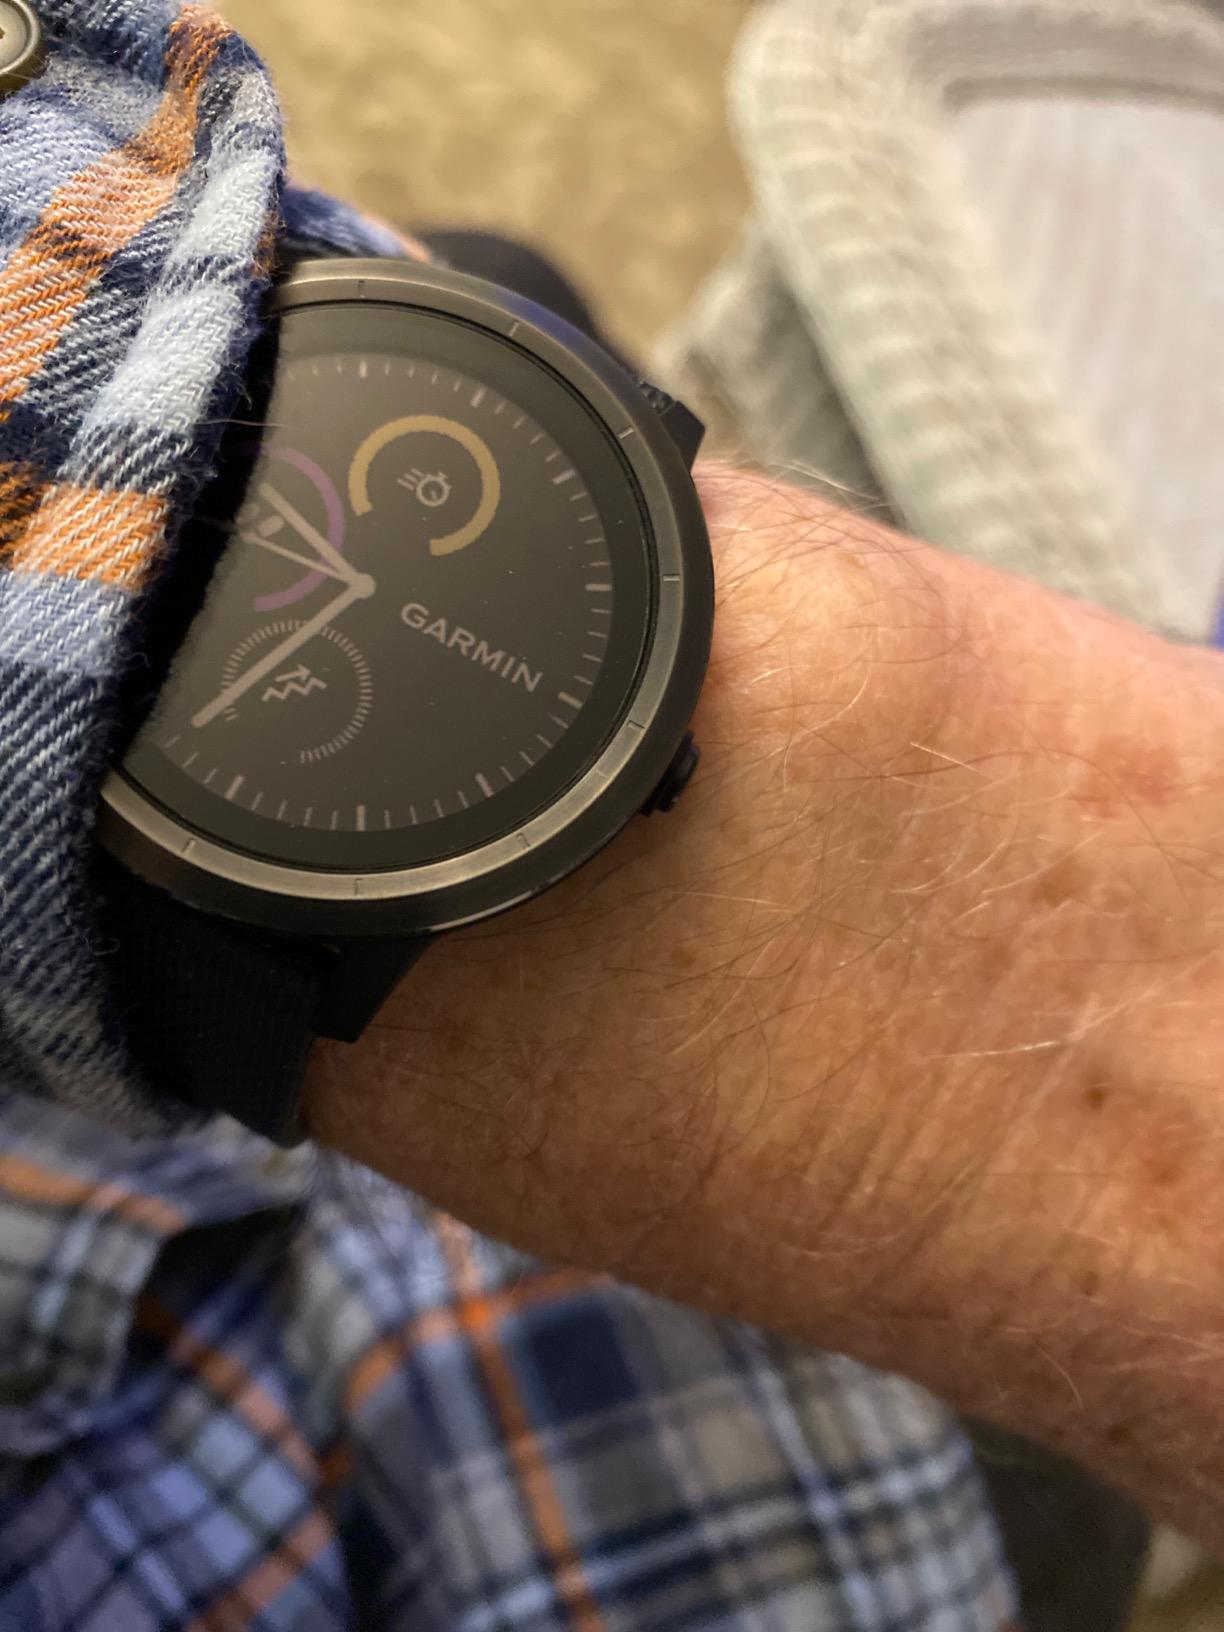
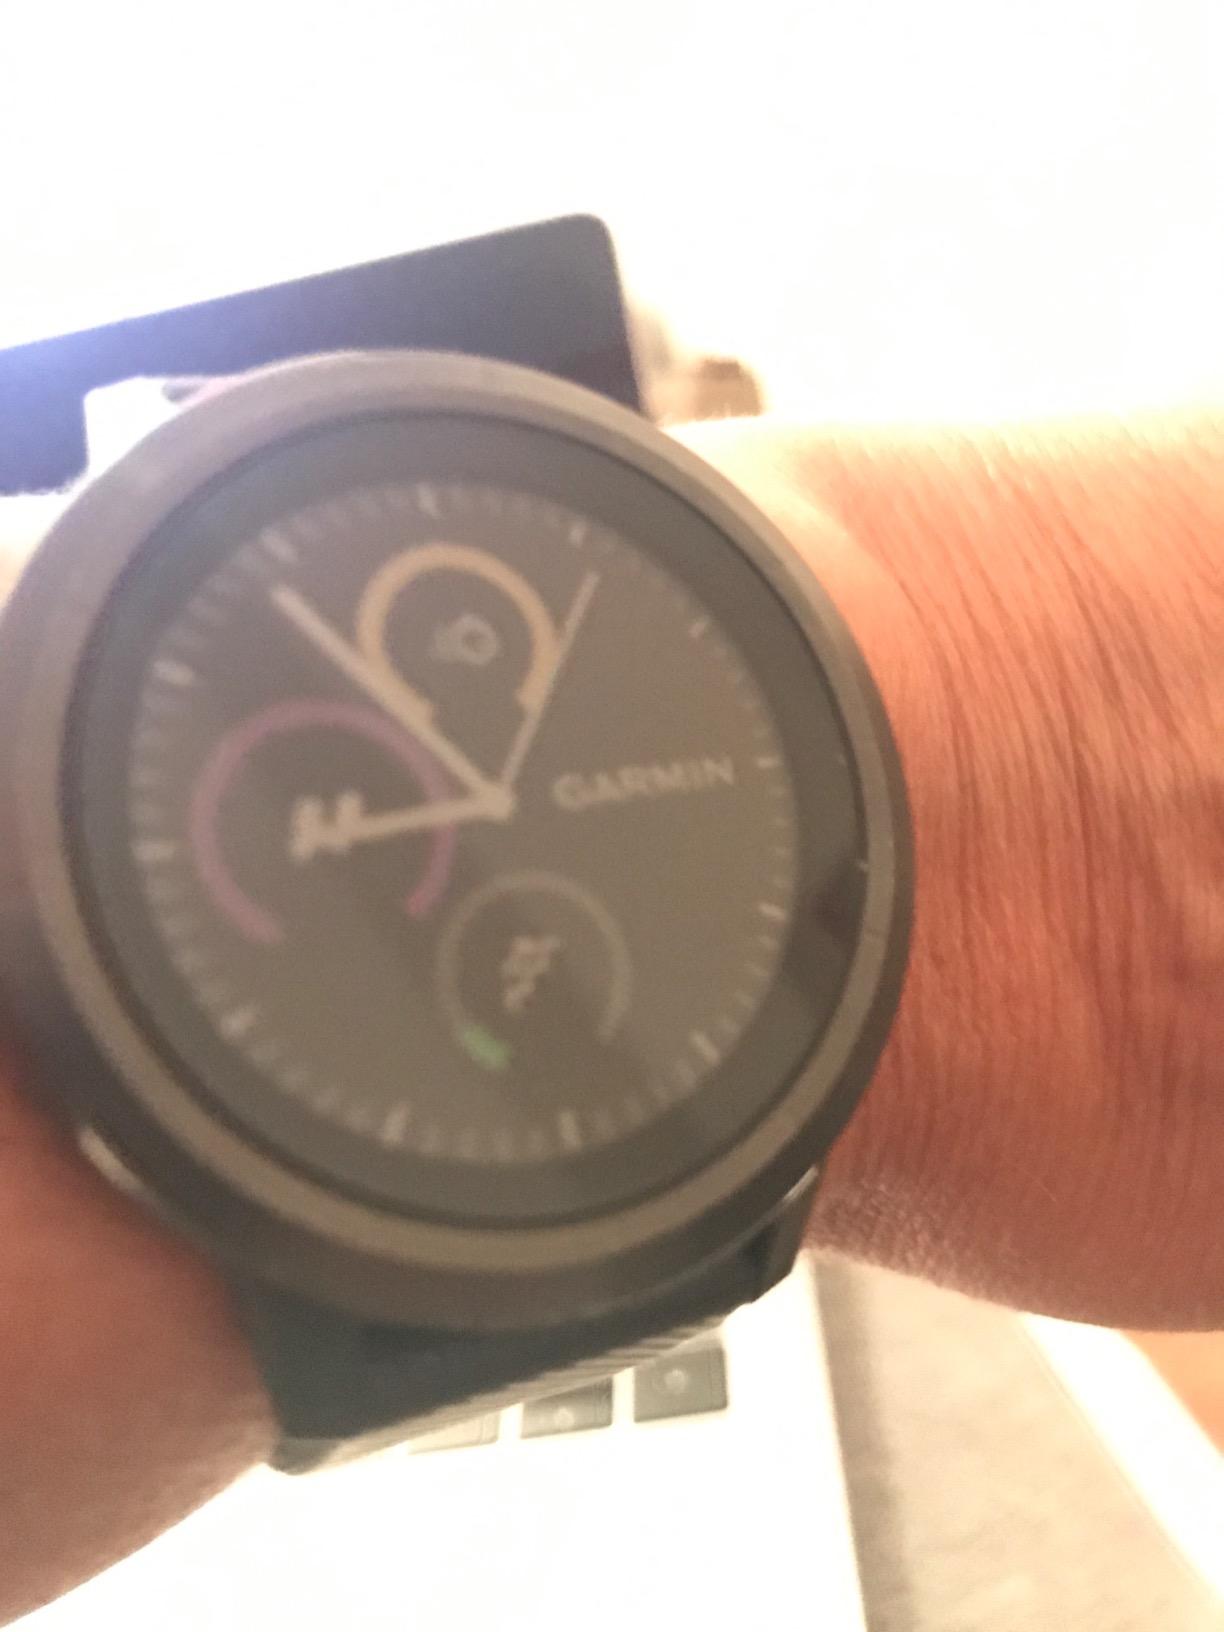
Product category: smartwatch
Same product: yes